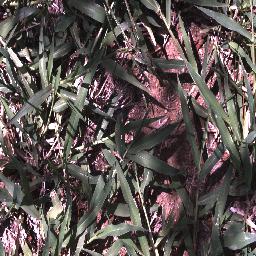
Label: negative